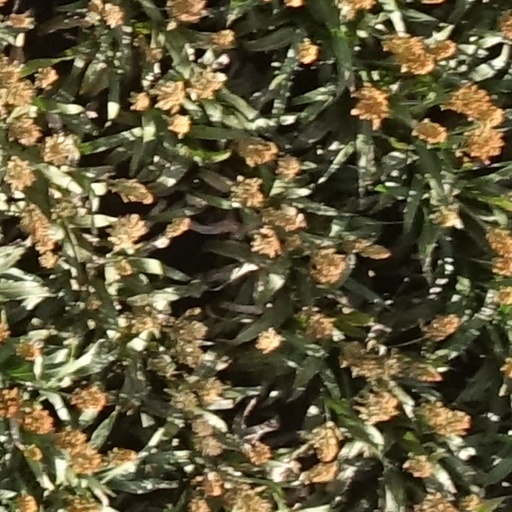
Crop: sorghum